1881–1896 cholera pandemic

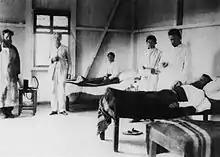
1892 Cholera outbreak in Baku. The sick bay where patients with cholera were treated.

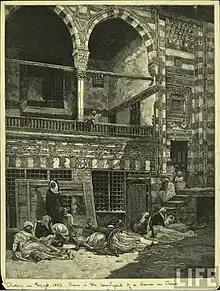
Egyptː 1883 Cholera epidemic in Cairo

In 1881, the cholera bacterium spread both East and West, and eventually reached Europe and Latin America. From its endemic origin in the Ganges Delta in West Bengal, there was a virulent outbreak in the Punjab and Lahore in northwest India in the years 1881–82, with a very serious death rate. Other early outbreaks occurred in Korea in 1881, and in Thailand in 1882. The Islamic holy city Mecca (Arabia), with its yearly influx of Muslim pilgrims a notorious transmission hub for cholera, was hit during both these years. Further eastward outbreaks occurred in China (also in 1883), and in Japan, followed by the Philippines in 1882–83. In the following years cholera in Asia hit China in 1888, 1890, and 1895; Japan in 1885, 1886, 1890, 1891, and 1895; Korea in 1888, 1890, 1891, and 1895; and the Philippines in 1888–89.